Carl Gustav Rehnskiöld

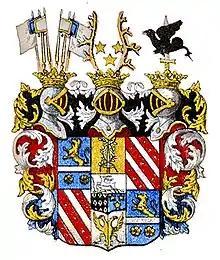
Coat of arms of Count Rehnskiöld. The predominant piece of the escutcheon is a running reindeer. Above it, an upright sword surrounded by laurel wreaths, symbolizing the victory at Fraustadt.

The main Swedish army overwintered outside the town of Dorpat and the dilapidated Laiuse Castle. In the spring, the army was reinforced by regiments from the Swedish mainland, raising their numbers to 24,000 men. In June the army broke up and marched south to Riga to attack Augustus II and his combined Saxon-Russian army, which was estimated to 38,000 men. On 7 July the Swedish main army stood outside Riga, and Charles XII and Rehnskiöld planned to cross the Düna river right next to the city. Augustus II entrenched his troops along the river, but they were uncertain whether the Swedes were going to cross at Koknese or Riga, and decided to split their forces. Rehnskiöld drafted the battle plan together with Carl Magnus Stuart and Erik Dahlbergh. Dahlberg was tasked to obtain landing boats near Riga and construct floating batteries, embarked by infantry units that would land on the opposite beach and establish a bridgehead. A floating bridge had been constructed by Dahlbergh to transfer the cavalry across the river and pursue the Saxon troops. The cavalry was commanded by Rehnskiöld, while the infantry was commanded by the King accompanied by Lieutenant-General Bernhard von Liewen.